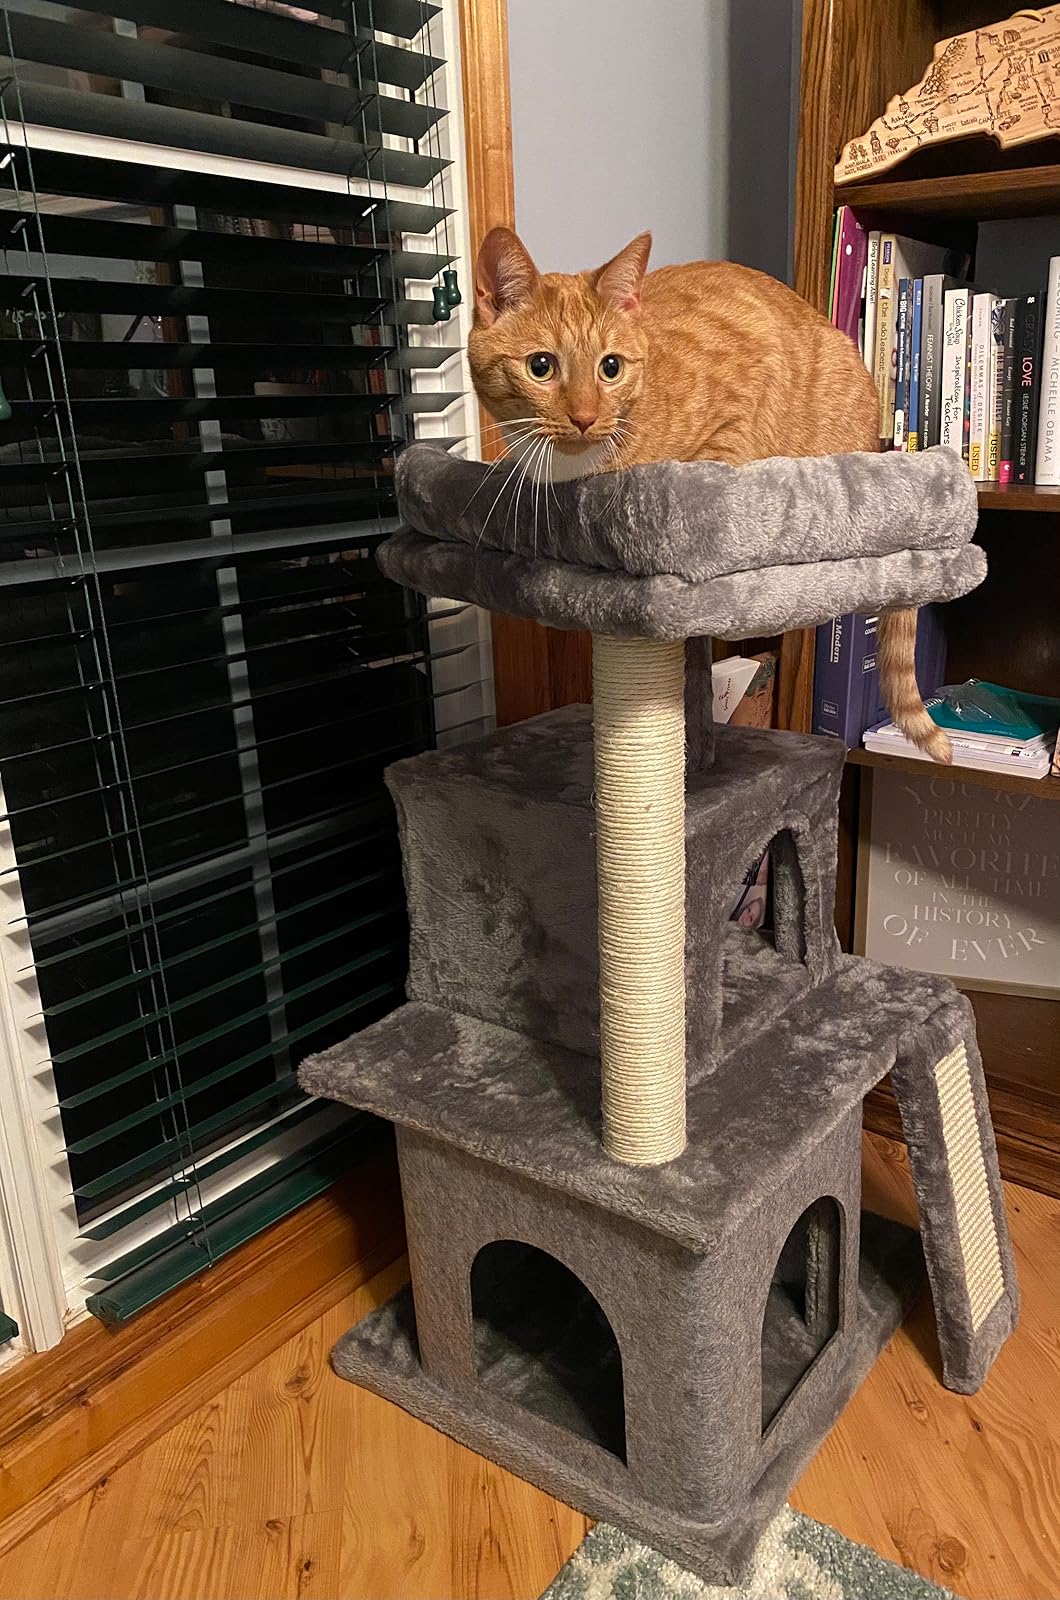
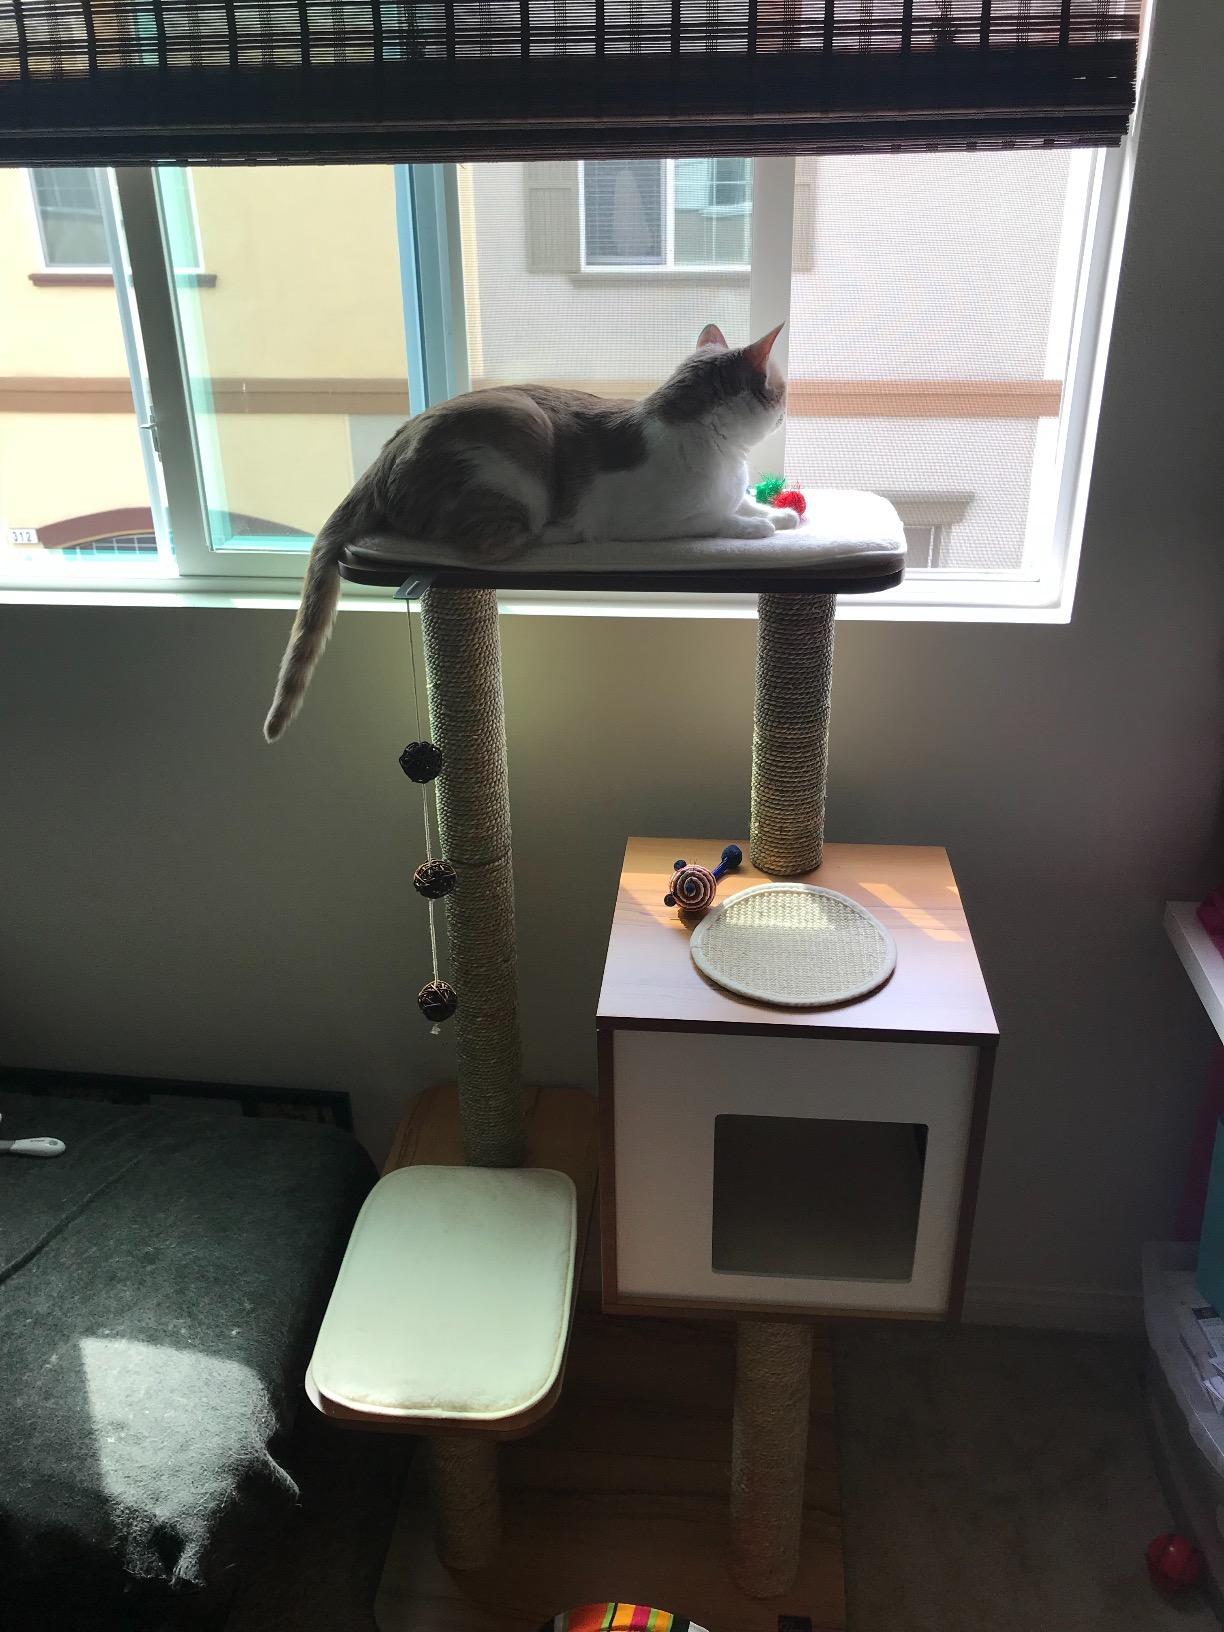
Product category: items_cat tree
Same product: no